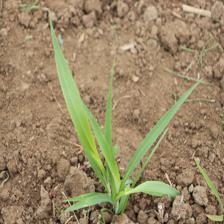
Label: Sorghum